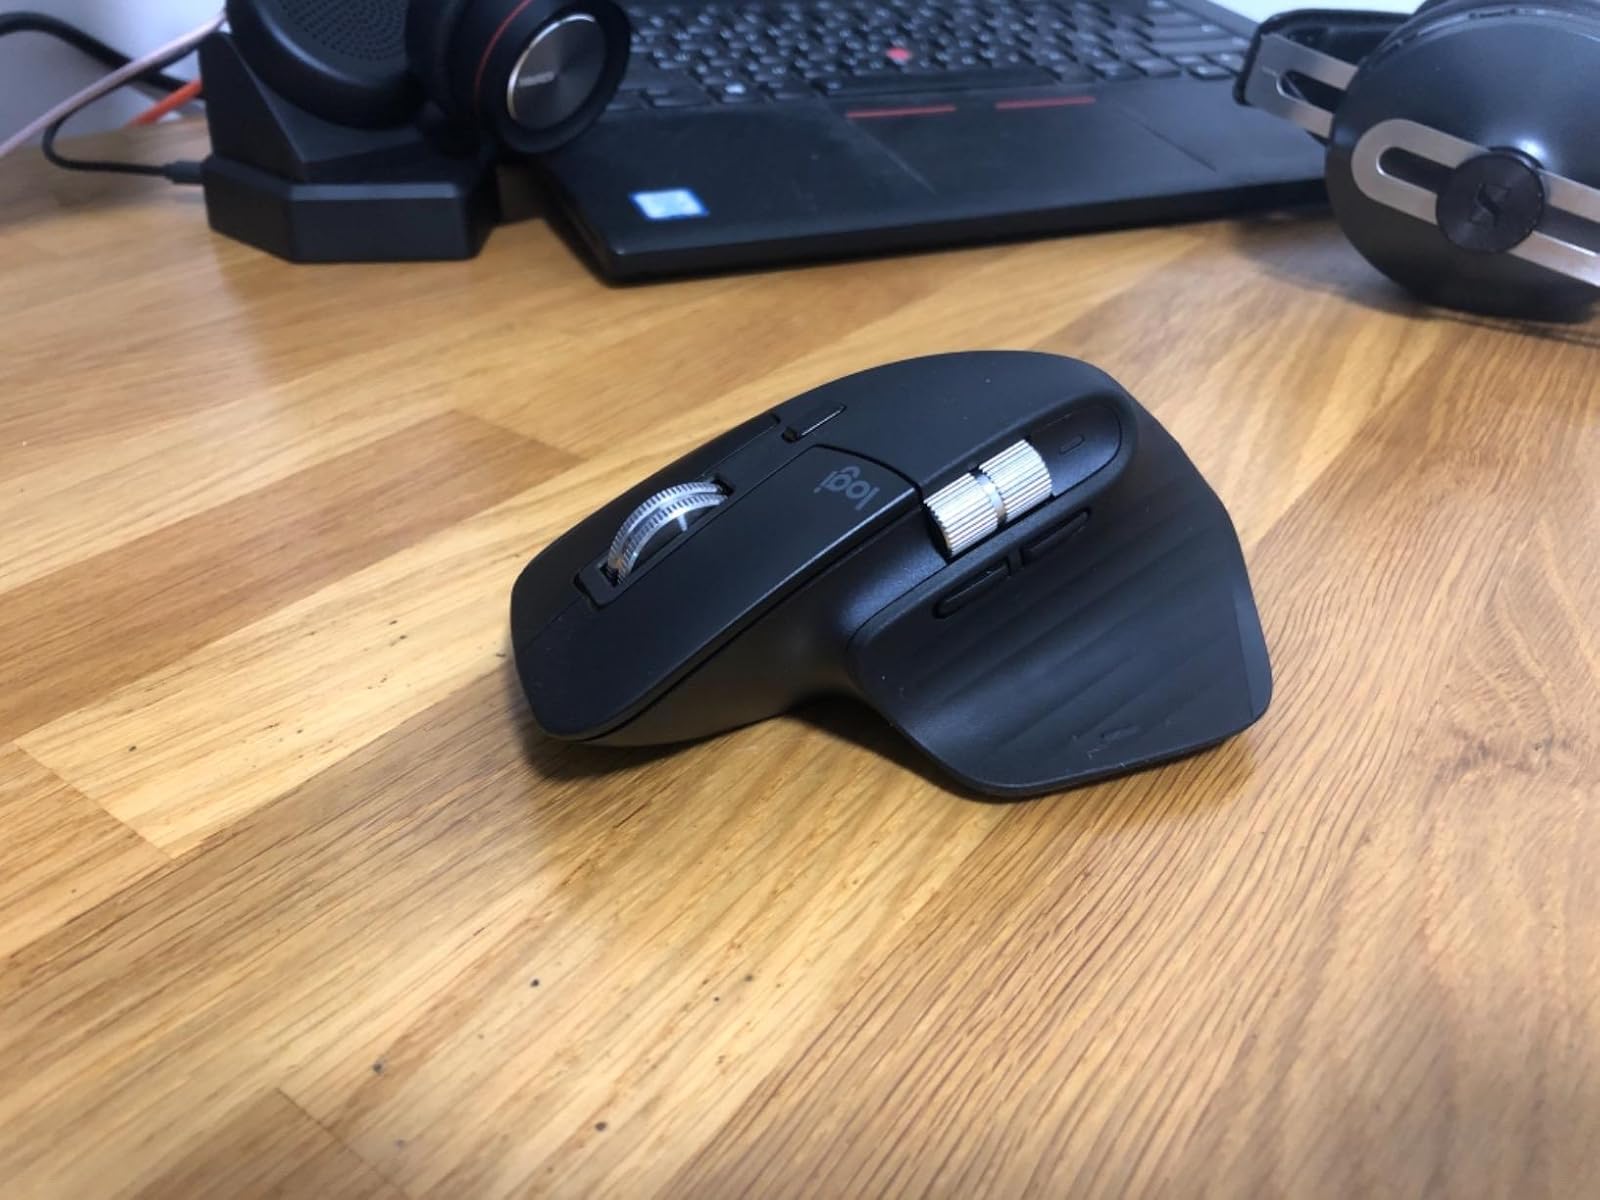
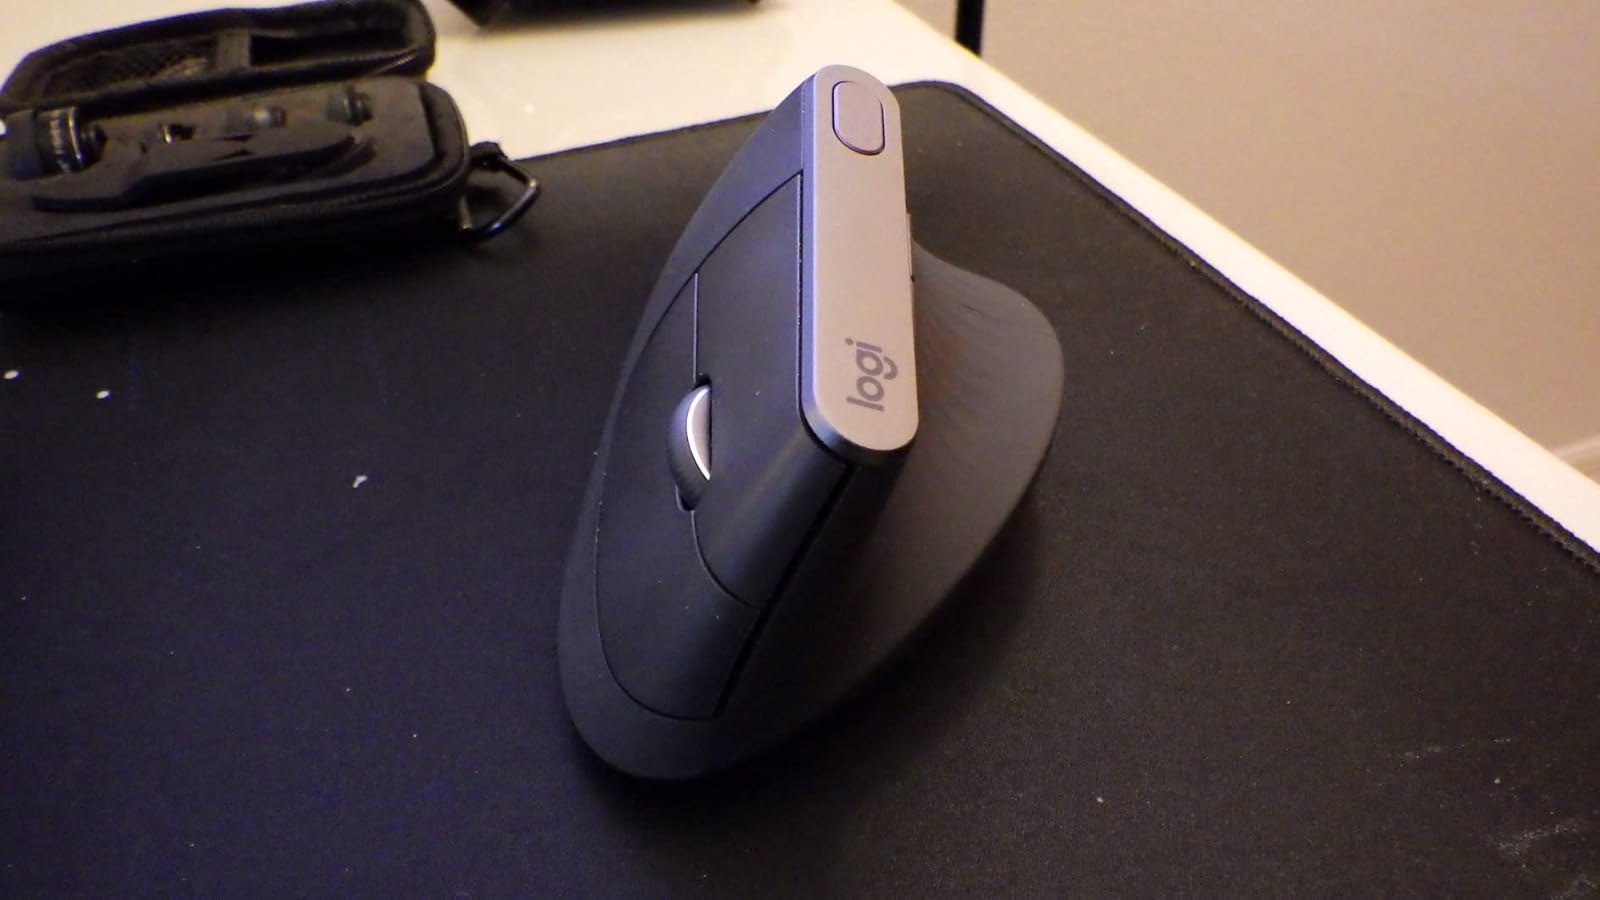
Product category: mouse
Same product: no